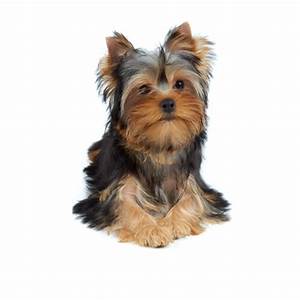
Label: dog